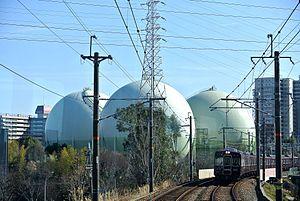
Osaka Gas Co., Ltd., qui s'écrit 大阪ガス, est une société basée à Osaka, au Japon. Elle fournit du gaz à la région du Kansai, en particulier à la zone Keihanshin.